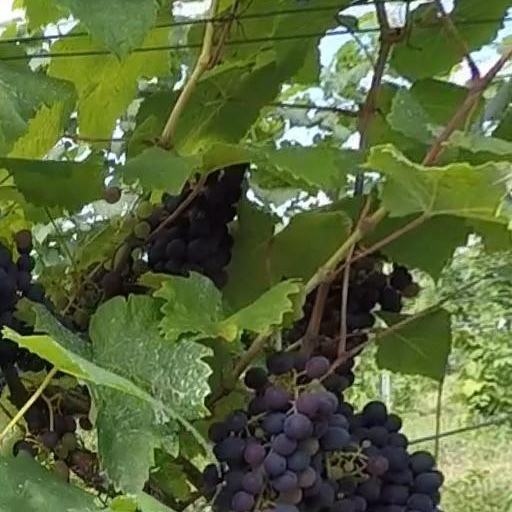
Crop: grape